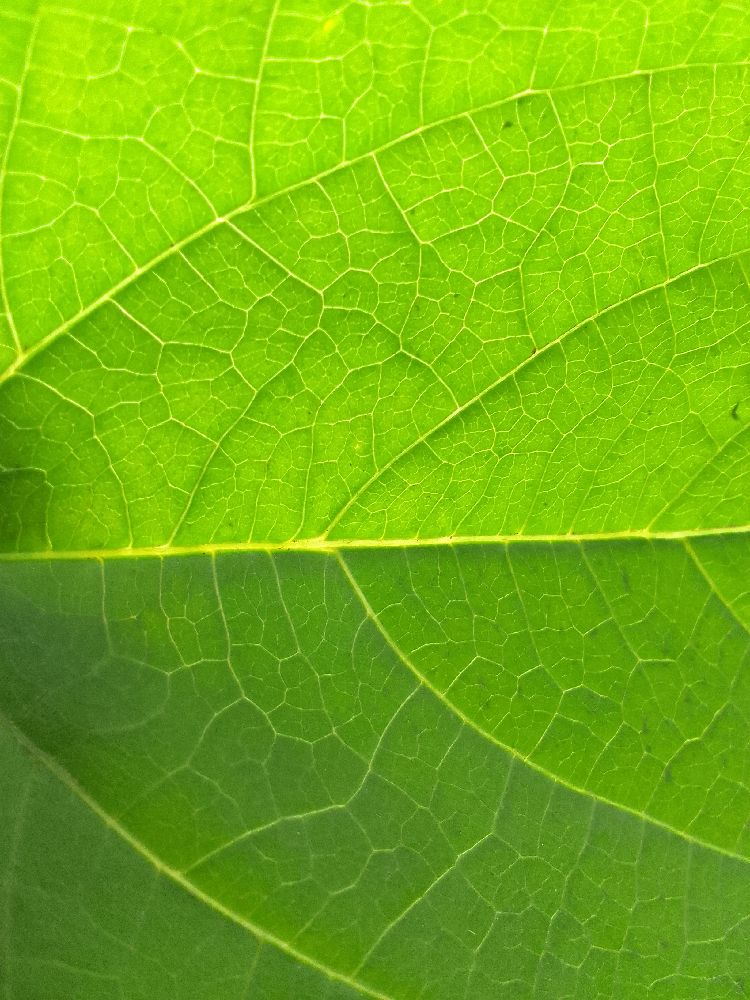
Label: healthy